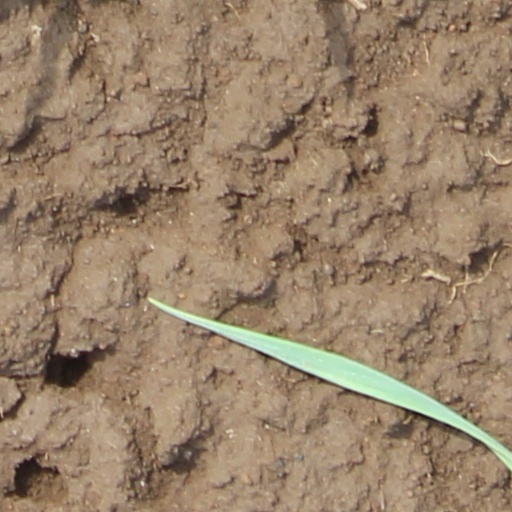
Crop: wheat